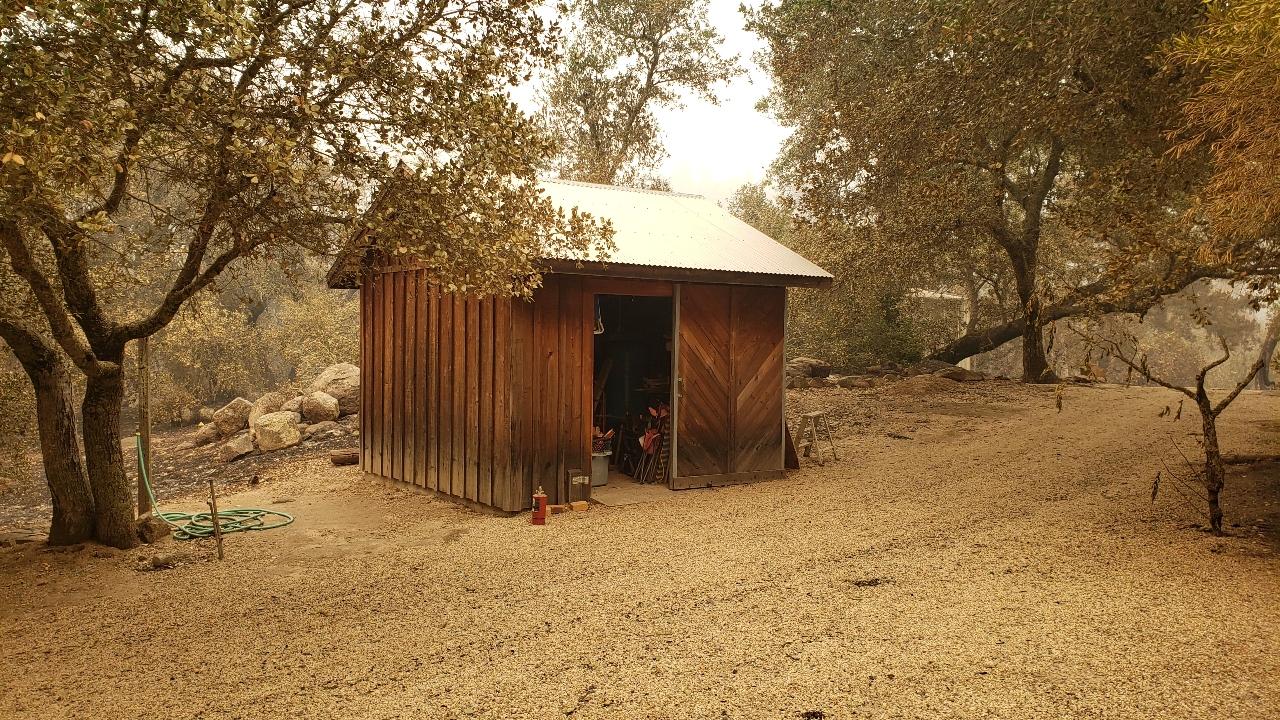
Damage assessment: no_damage